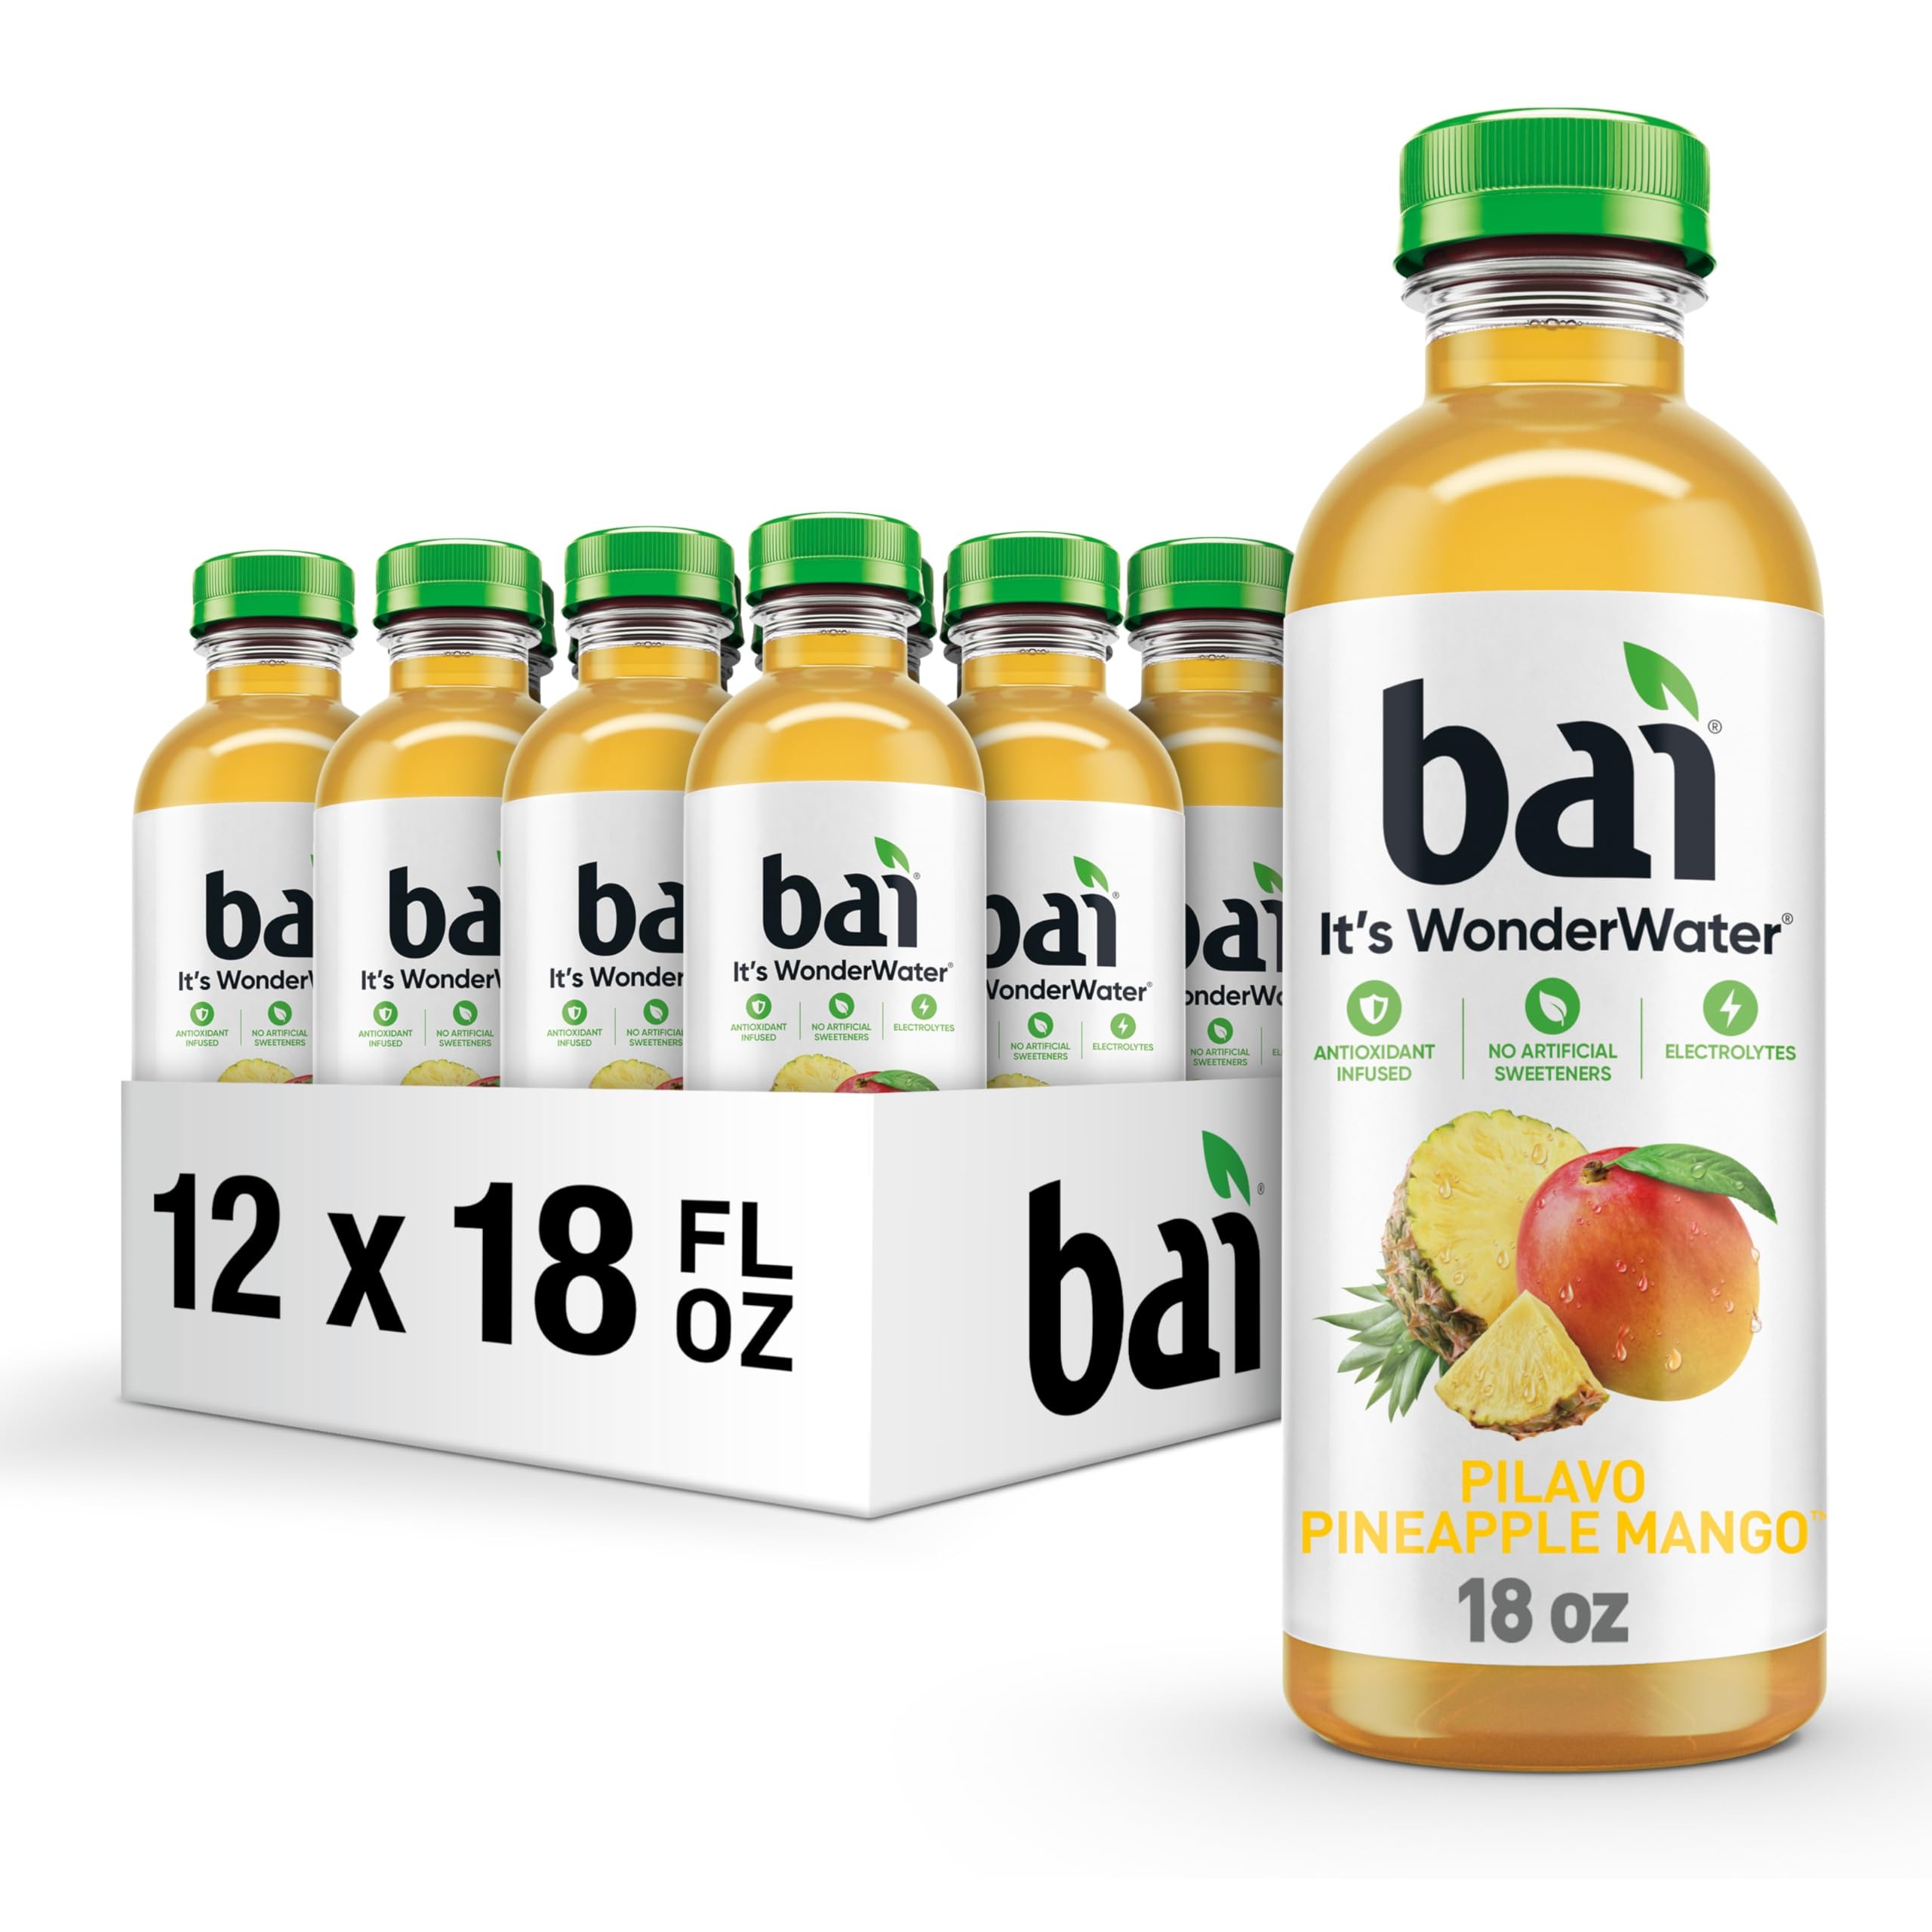
Item Name: Bai Antioxidant Infused Water Beverage, Pilavo Pineapple Mango, with Vitamin C and No Artificial Sweeteners, 18 Fluid Ounce Bottle, 12 Pack
Bullet Point 1: BEYOND HYDRATION: Refreshing and tasty water beverages with added benefits.
Bullet Point 2: BENEFITS AND MORE: Antioxidant infused, electrolytes, 1 gram of sugar, zinc, Vitamin C—all at 10 calories.
Bullet Point 3: EXOTIC BOLD FLAVORS: Fruit flavors inspired by locations the world over.
Bullet Point 4: NO ARTIFICIAL SWEETENERS: Sweetened with Stevia.
Bullet Point 5: SUSTAINABLE PACKAGING: Made from 100% recycled plastic, excluding cap and label.
Value: 216.0
Unit: Fl Oz

Price: 39.99